Benjamin F. Tracy

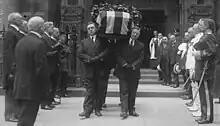
Tracy's body carried from Trinity Church

Tracy died at his farm in Tioga County, New York, on August 6, 1915, at 3:30 pm at the home of his daughter following a stroke. A funeral was held at Trinity Church in Manhattan on August 9, and he was buried in a family plot in Green-Wood Cemetery in Brooklyn.